University of Arizona

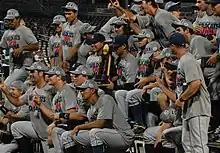
Arizona players celebrating the program's fourth College World Series title in 2012

The football team began at The University of Arizona in 1899 under the nickname "Varsity" (a name kept until the 1914 season when the team was deemed the "Wildcats").